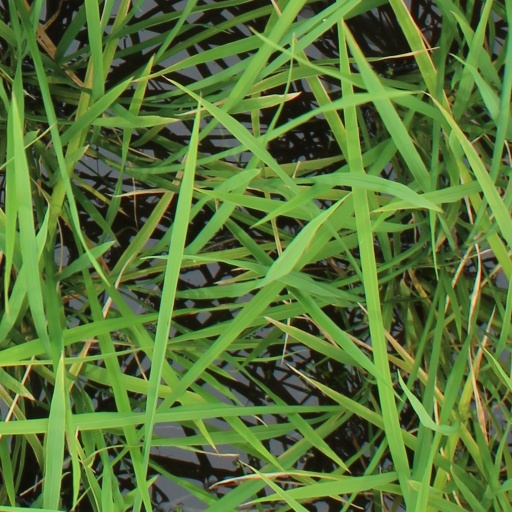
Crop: rice